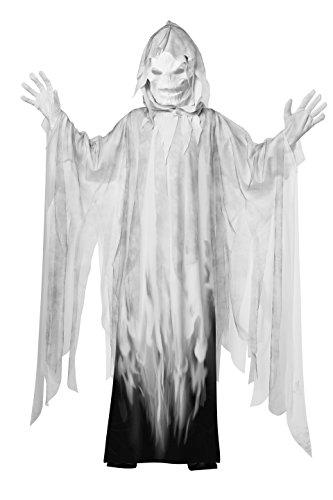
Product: California Costumes Evil Spirit Child Costume, Medium
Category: Toys & Games | Dress Up & Pretend Play | Costumes
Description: Robe With Attached Hood.
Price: $31.14
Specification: ProductDimensions:15x11x2inches|ItemWeight:2pounds|ShippingWeight:2.75pounds(Viewshippingratesandpolicies)|DomesticShipping:ItemcanbeshippedwithinU.S.|InternationalShipping:ThisitemcanbeshippedtoselectcountriesoutsideoftheU.S.LearnMore|ASIN:B00CF4FK6I|Itemmodelnumber:395|Manufacturerrecommendedage:8-10months